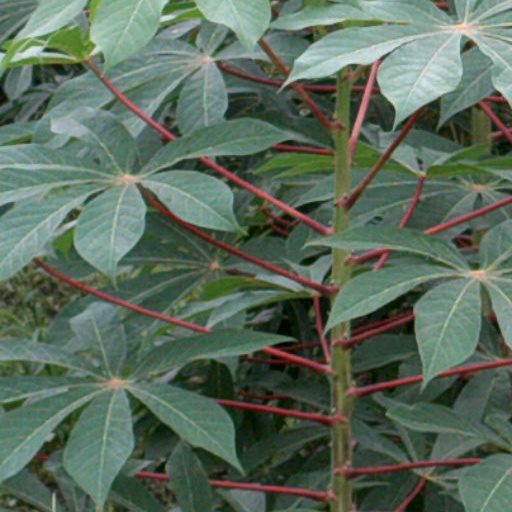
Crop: cassava